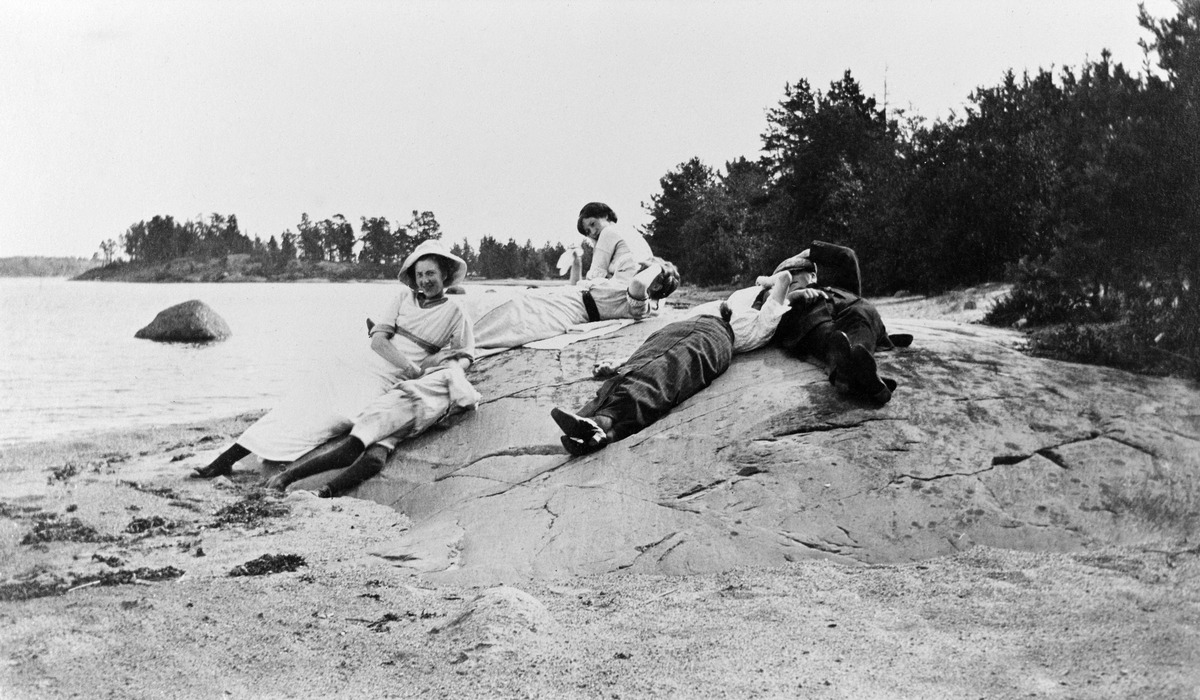
Vuosaari, Kallvik
sisällön kuvaus: Vuosaari, Kallvik. Kesänviettäjiä rannalla. Vas. Maud Greuling. Tod.näk. tontin Klytan (myöh. Solros) rantaa. mustavalkoinen
Kuvaaja: Elmgren, Greta, valokuvaaja
Ajankohta: kuvausaika 1912 n
Paikka: Suomi, Uusimaa, Helsinki, Kallahti Helsinki, Lähdeniemi
Aiheet: vaatteet, naisten puvut, rannat